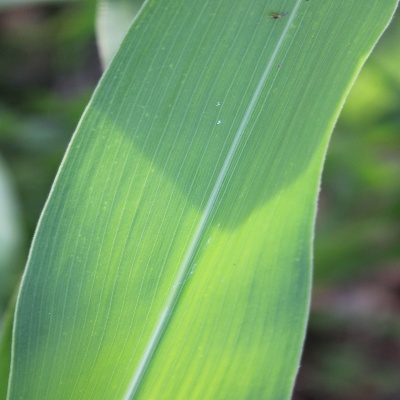
Crop: Maize
Condition: leaf spot